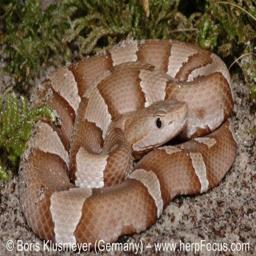
Animal: snakes